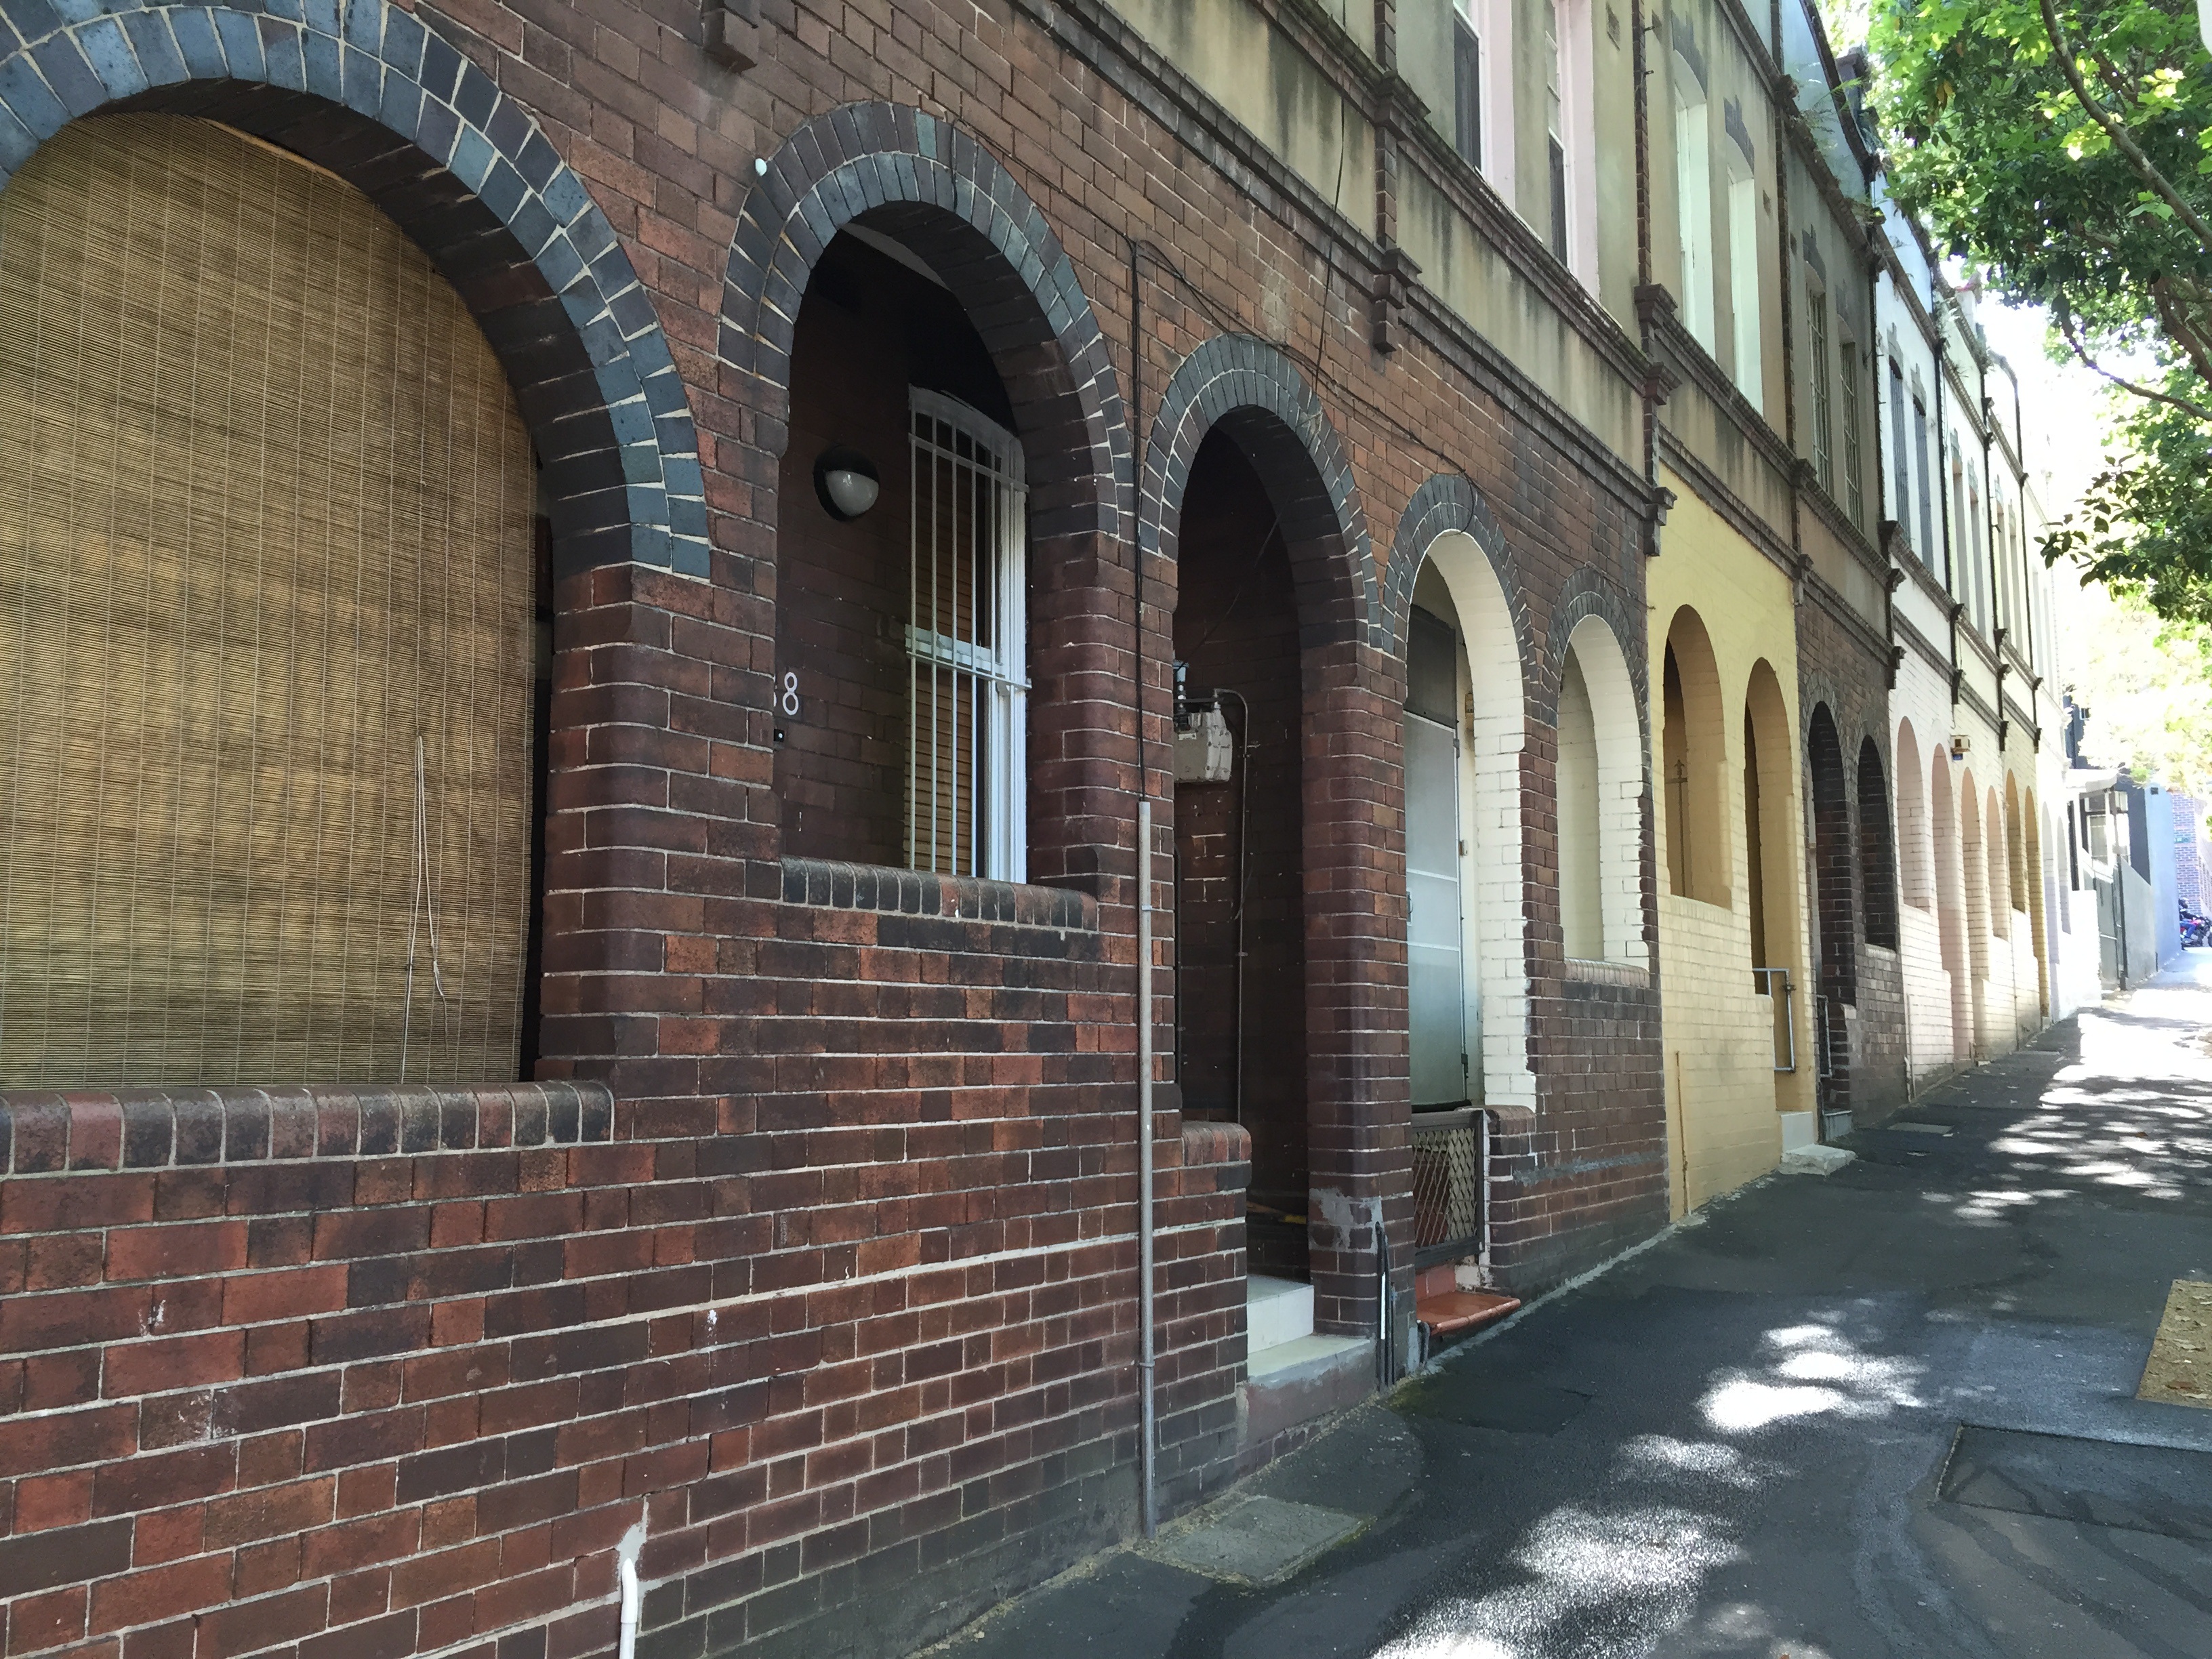
architecture, street, house, town, alley, wall, stone, arch, construction, facade, property, brick, dwelling, courtyard, design, synagogue, estate